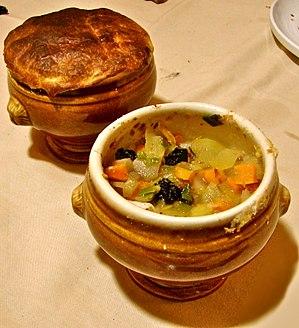
Soupe aux truffes noires VGE
La pâte feuilletée, ou feuilletage, est un type de pâte obtenue par abaissage et pliages successifs de couches alternant une pâte basique et une matière grasse, technique culinaire dite de la pâte tourée. Après cuisson, cette pâte croustillante et légère est utilisée aussi bien en viennoiserie, pâtisserie, qu'en charcuterie pâtissière.
La cuisine est l'ensemble des techniques de préparation des aliments en vue de leur consommation par les êtres humains. La cuisine est diverse à travers le monde. Elle est l'un des éléments représentant la notion de terroir quand elle est le fruit des ressources naturelles et productions agricoles locales, des us et coutumes, de la culture et des croyances, du perfectionnement des techniques, des échanges entre peuples et cultures.
La soupe aux truffes noires VGE, ou soupe Élysée, est une spécialité culinaire créée en 1975 par le chef Paul Bocuse, et dédiée au président de la République française Valéry Giscard d'Estaing.
La truffe est le nom vernaculaire français donné à la fructification et à l'organe végétatif de plusieurs genres de champignons hypogés ascomycètes ectomycorhiziens qui se présente sous une forme plus ou moins globuleuse. Un même mycélium peut produire plusieurs truffes. Certaines espèces n'ont que peu de saveur alors que d'autres sont particulièrement appréciées et recherchées depuis l'Antiquité. Qu'elles aient poussé spontanément ou qu'elles soient issues de la trufficulture, les truffes sont très demandées par les gourmets.